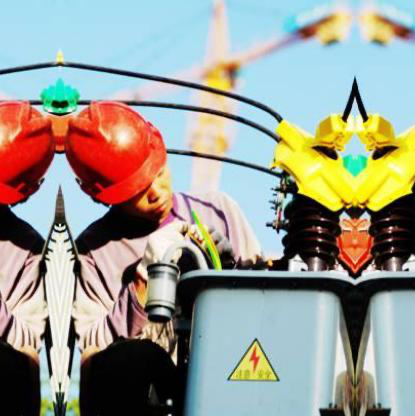
Objects in the image:
label: helmet
label: helmet